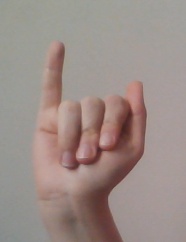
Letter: meem